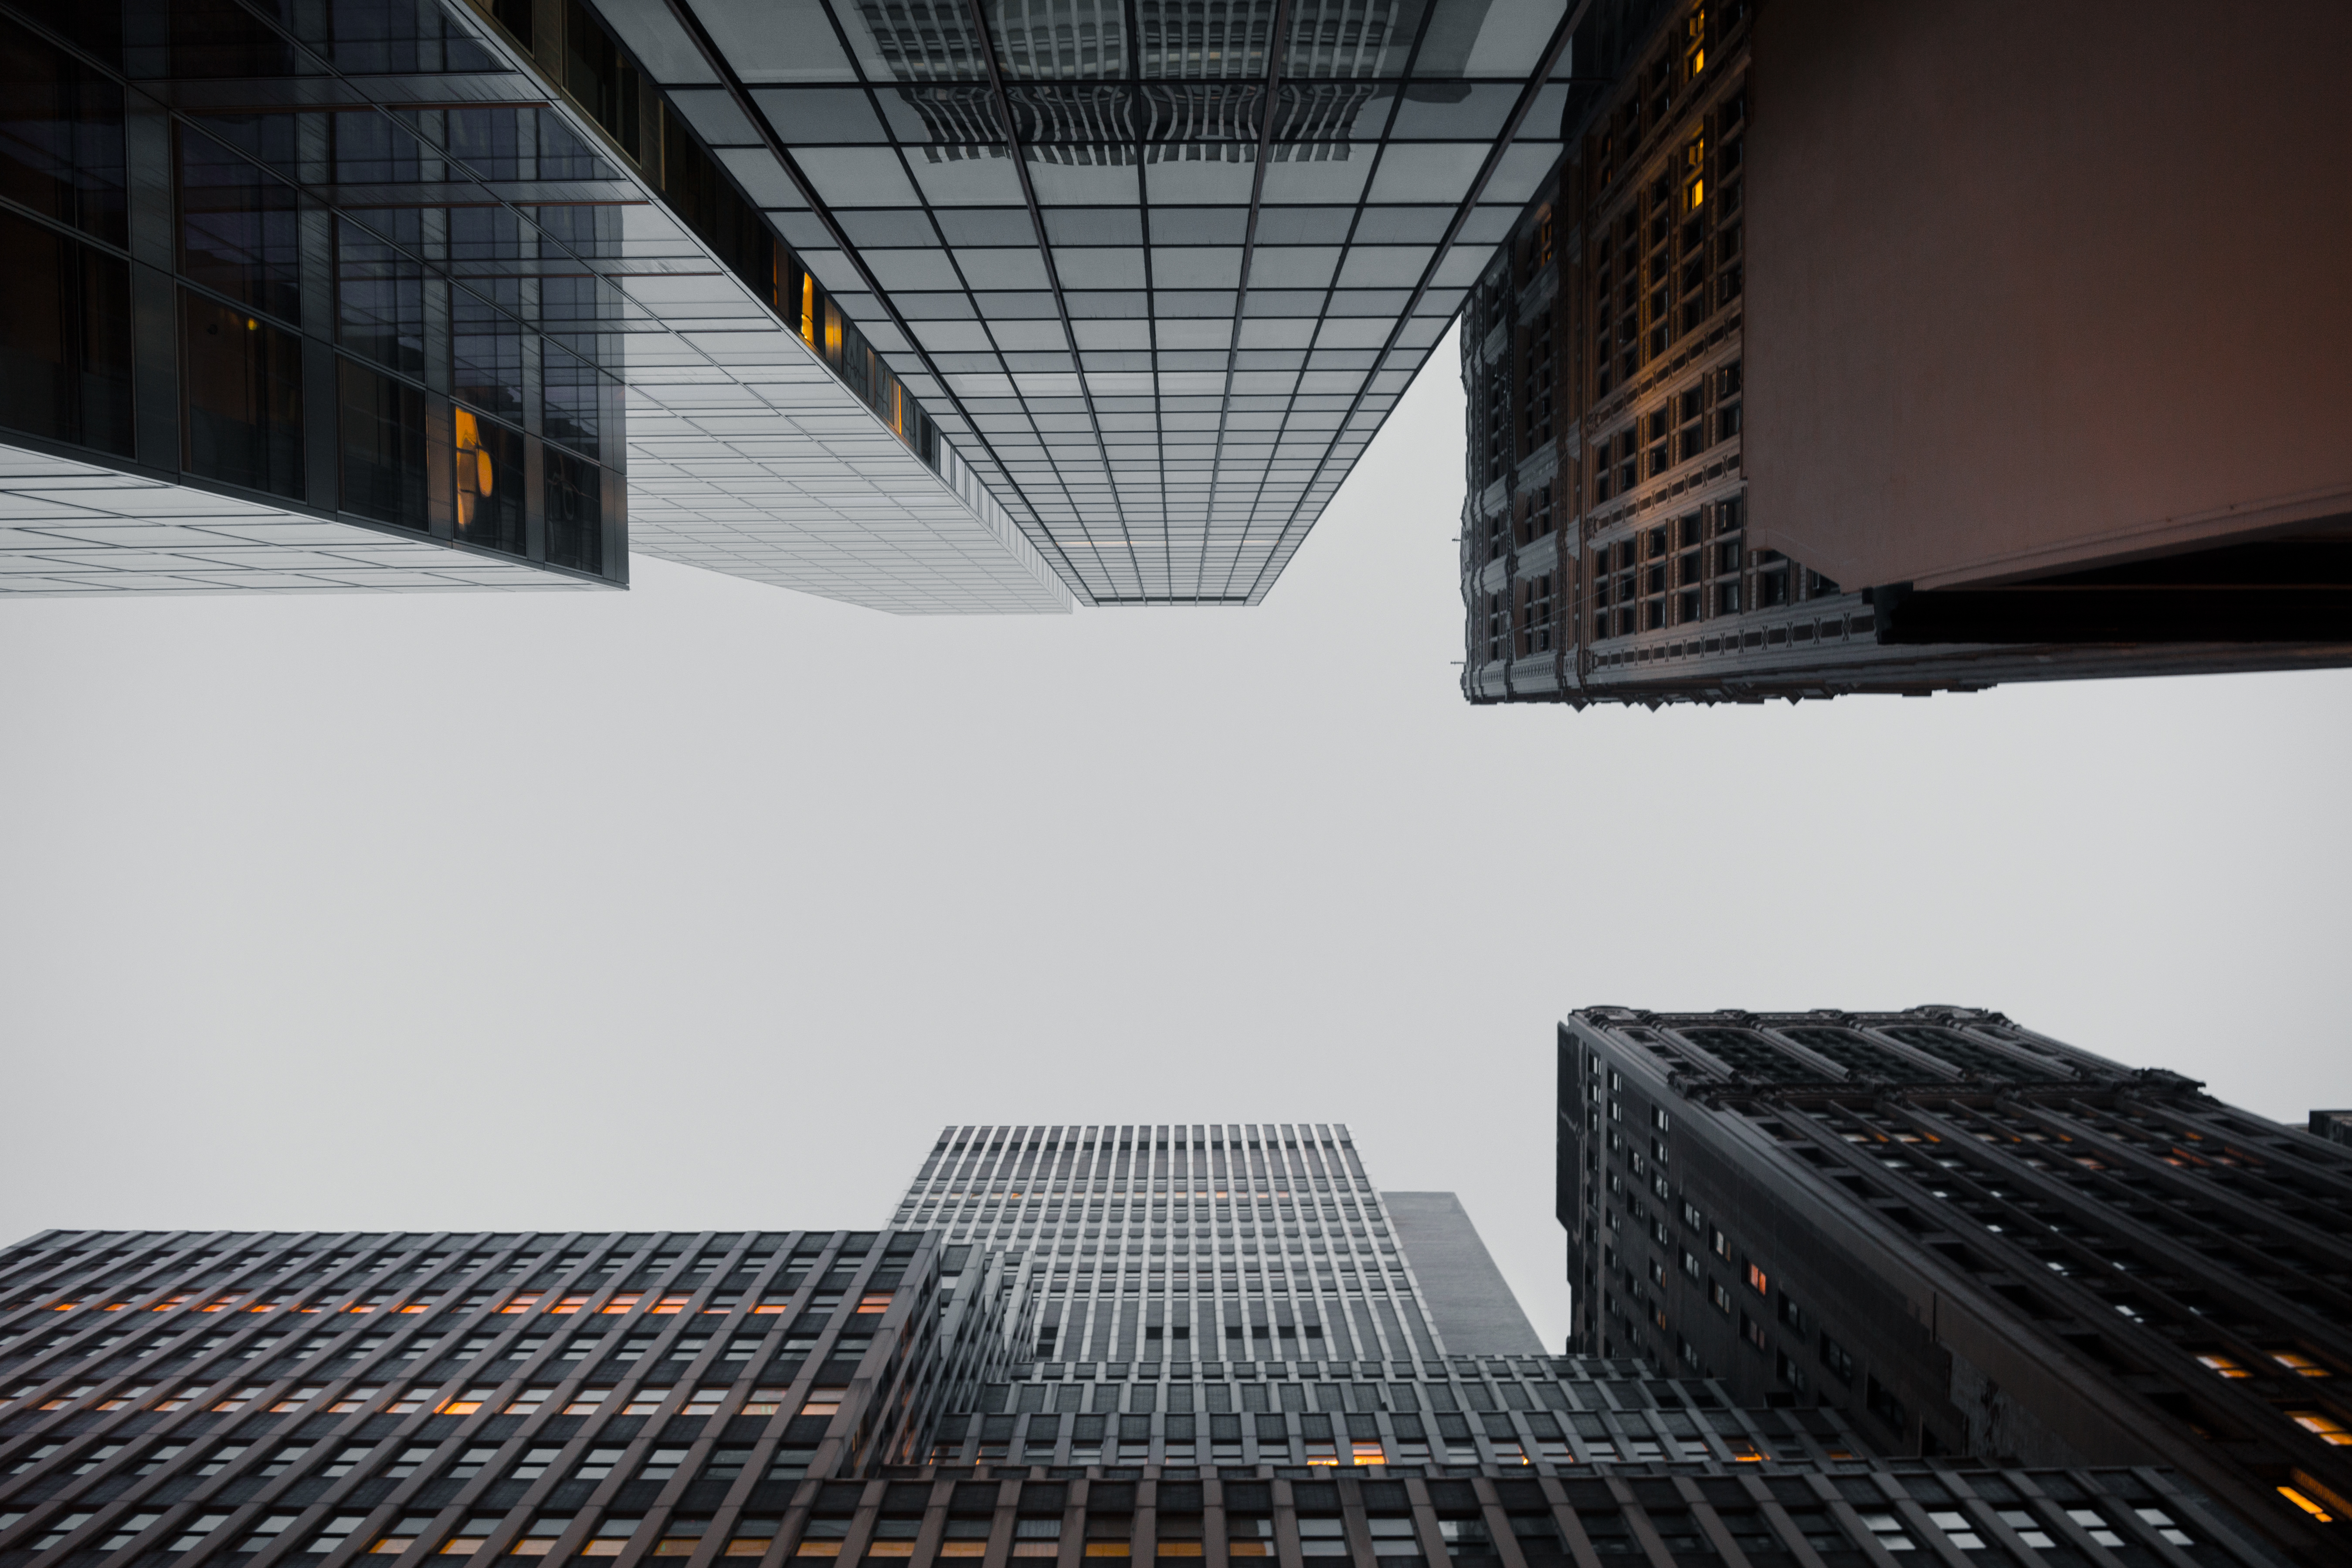
architecture, window, building, skyscraper, line, reflection, office, facade, design, symmetry, tourist attraction, shape, urban area